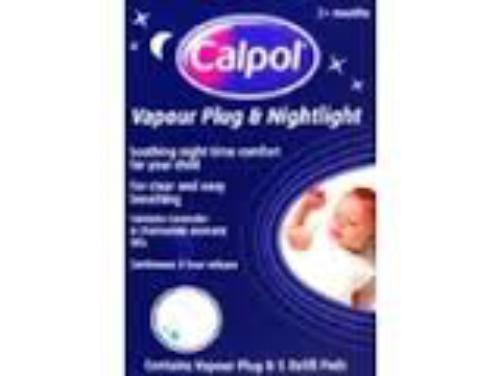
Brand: Calpol
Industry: Medical